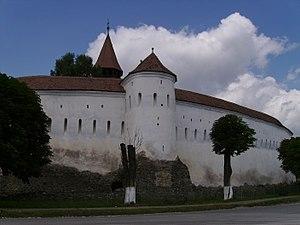
Les églises fortifiées de Transylvanie sont spécifiques aux villages saxons et sicules situés dans le sud-est de la Transylvanie. Autrefois au nombre d'environ 300, les églises fortifiées de Transylvanie ont joué un rôle à la fois religieux et militaire pendant plus de cinq siècles. Comptant environ 150 édifices au début du XXIᵉ siècle, les églises fortifiées de Transylvanie se trouvent au cœur de l'un des plus denses systèmes de fortifications médiévales bien préservées du continent européen.